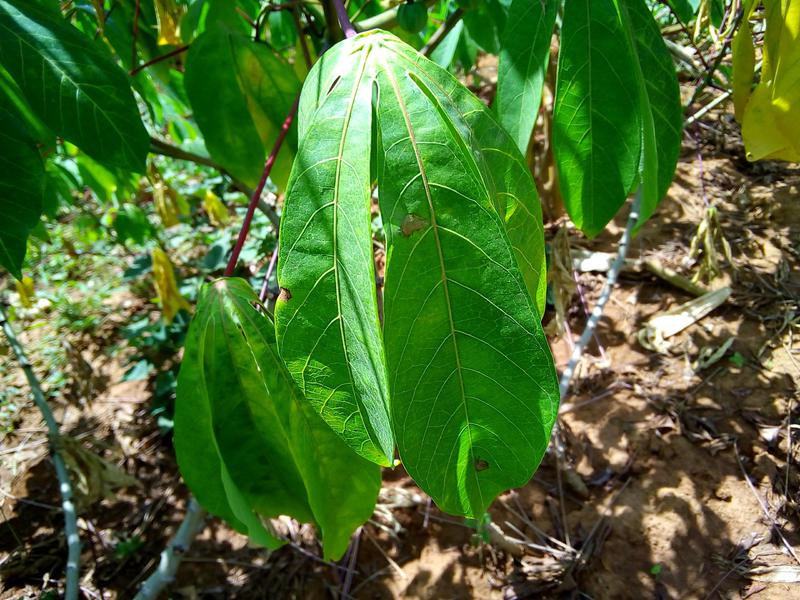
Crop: cassava
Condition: brown_streak_disease